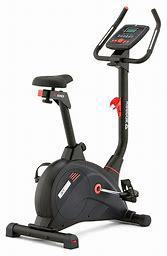
Brand: Reebok
Model: 100